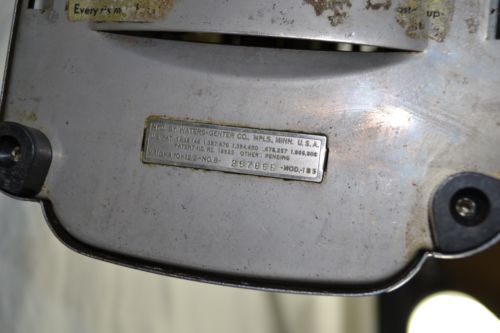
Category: toaster